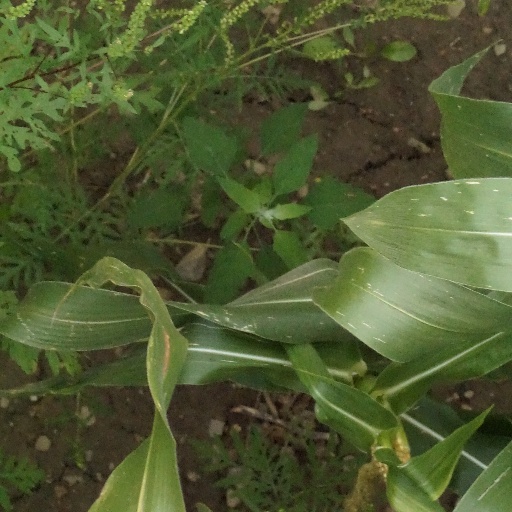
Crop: maize; corn